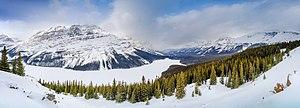
Le lac Peyto est un lac de l'Alberta, situé dans le parc national de Banff et les Rocheuses canadiennes, à environ 40 km au nord de la ville de Banff, facilement accessible par la promenade des Glaciers.